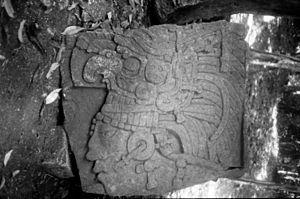
Cette liste des sites mayas est une liste alphabétique répertoriant un nombre significatif de sites archéologiques associés à la civilisation maya de la Mésoamérique.